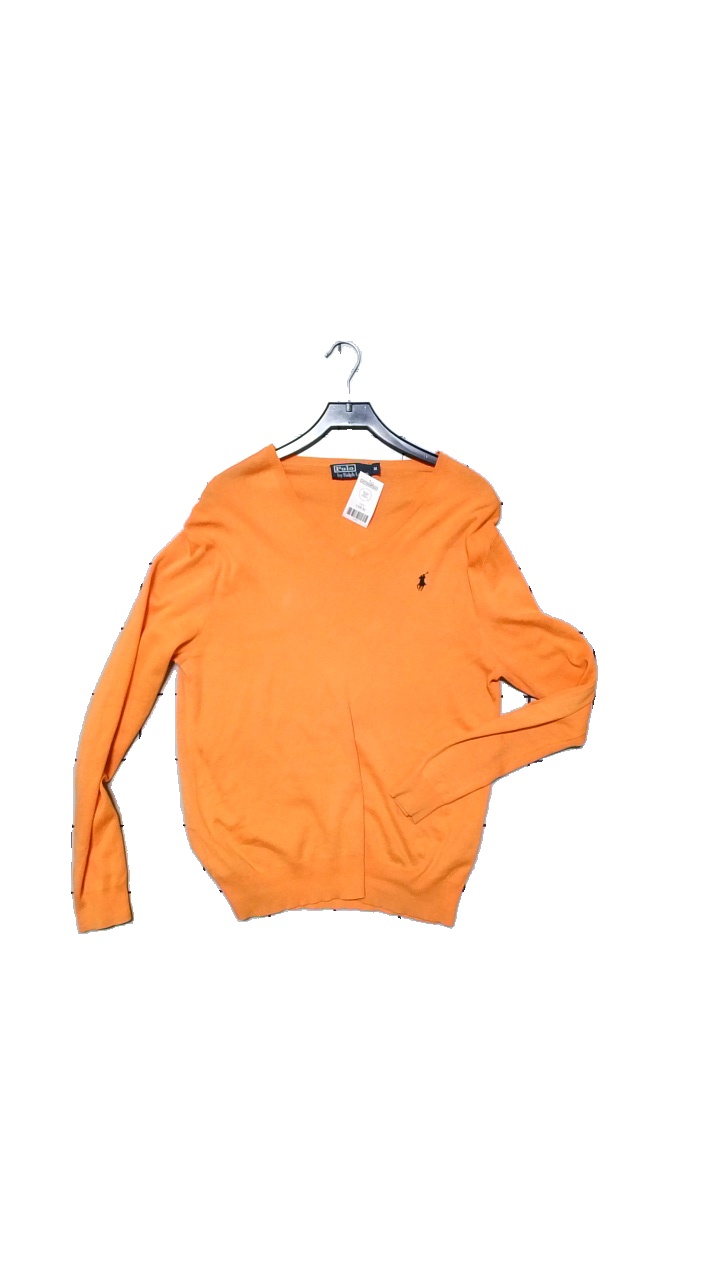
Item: Sweater (Men)
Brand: Ralph Lauren
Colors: Orange
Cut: Regular, V-collar
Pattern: Other
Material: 100%Cotton
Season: All
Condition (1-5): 4
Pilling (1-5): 4
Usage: Reuse
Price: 100-150